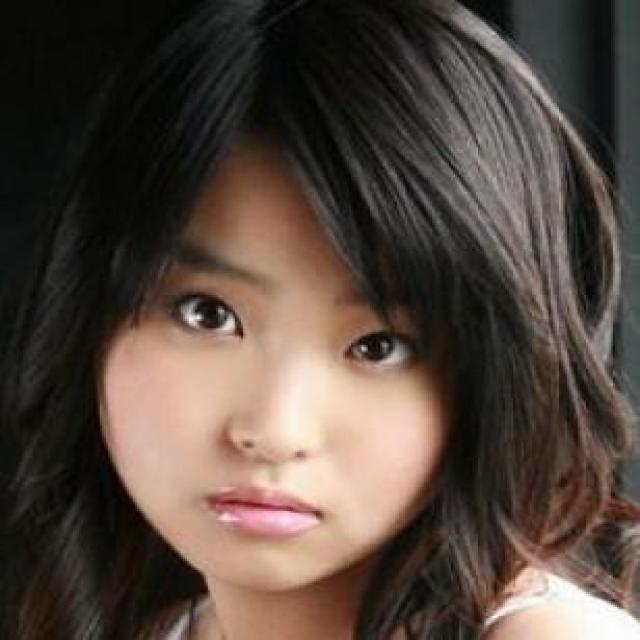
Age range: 13-20